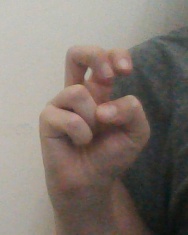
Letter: toot